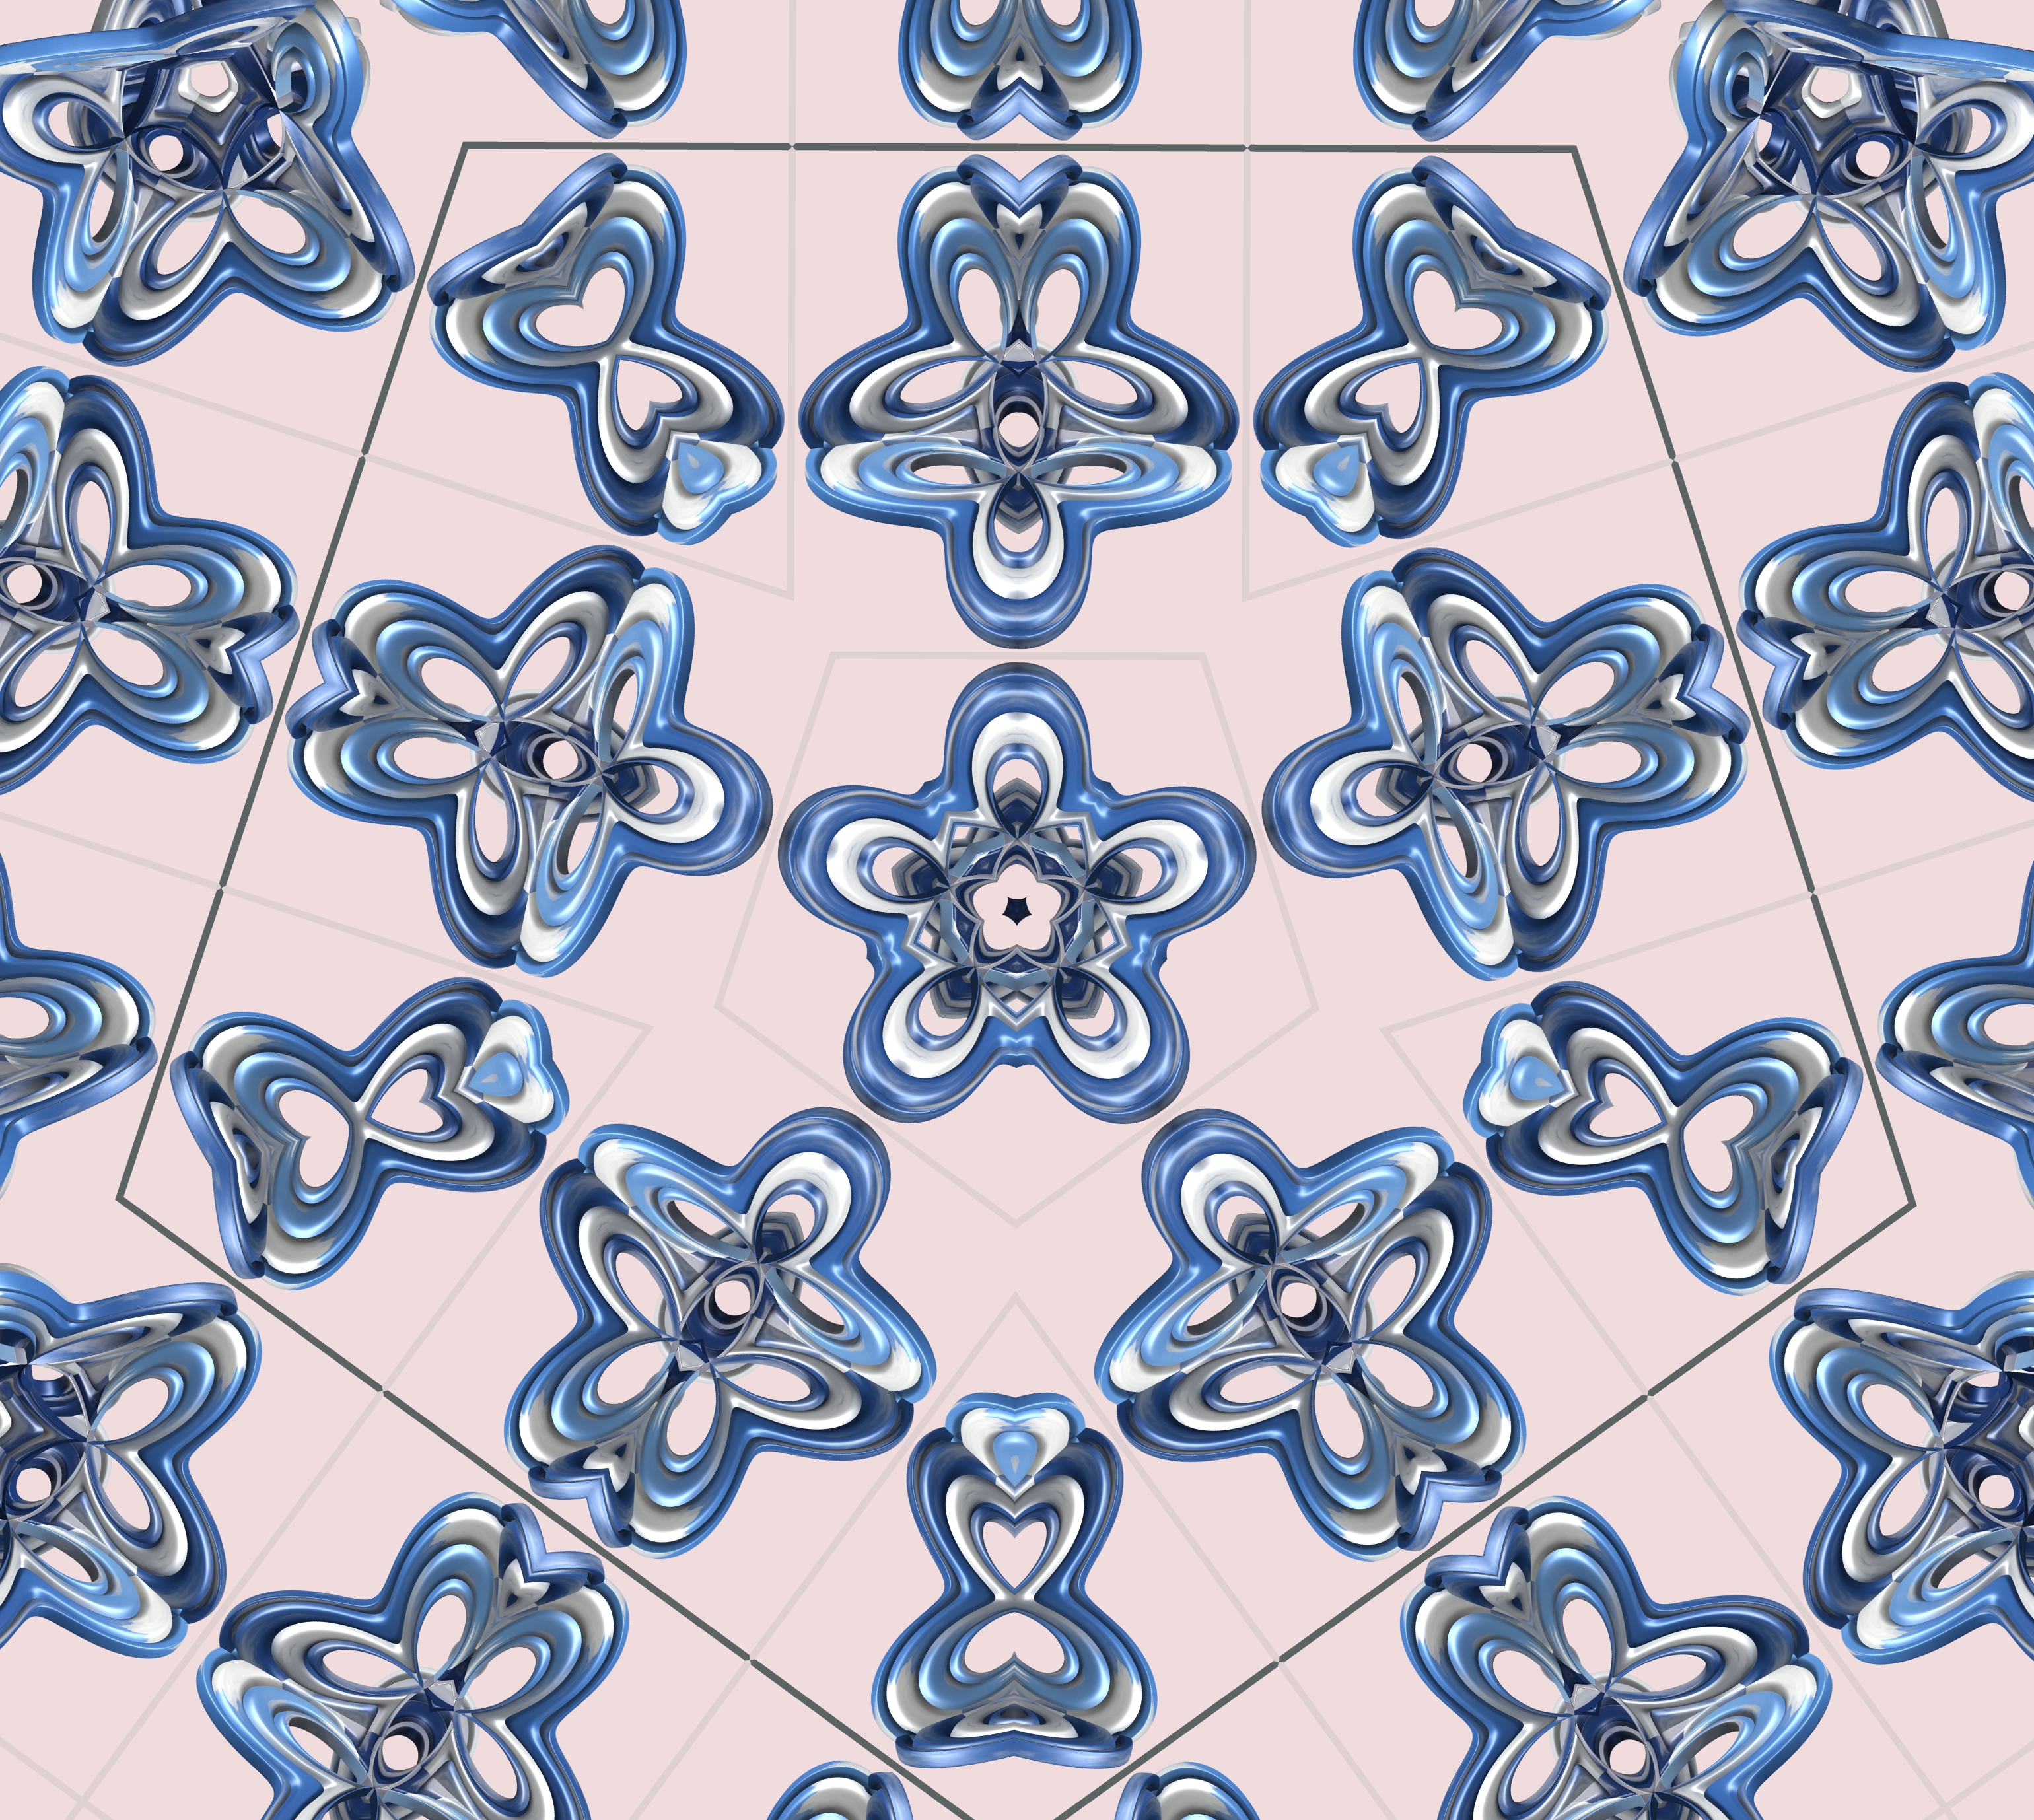
pattern, line, blue, circle, font, art, cool image, sketch, drawing, illustration, design, symmetry, photoshop, plugin, kaleidoscope